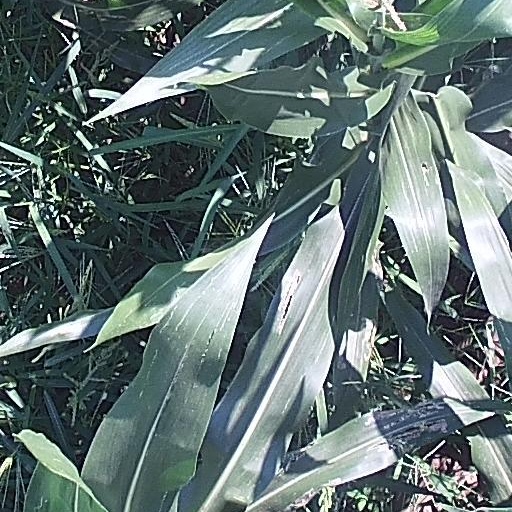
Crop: maize; corn